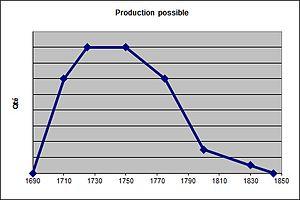
Evolution possible de production.
Une clepsydre à tambour est une ancienne horloge à eau d'un type particulier. Cette appellation de « clepsydre » est un abus de langage, mais elle correspondait au vocabulaire en usage à l'époque où elle était utilisée en France. Disparue aujourd'hui, l'appellation lui est restée.